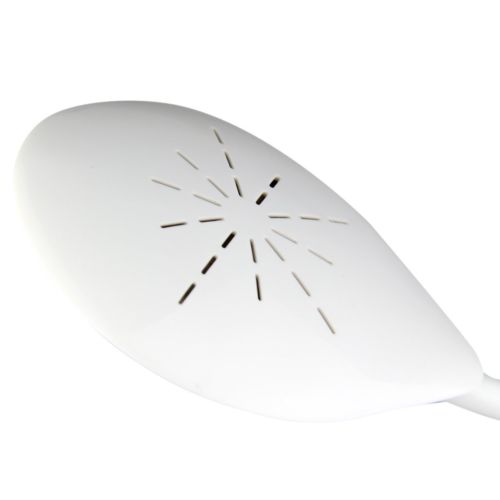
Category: lamp